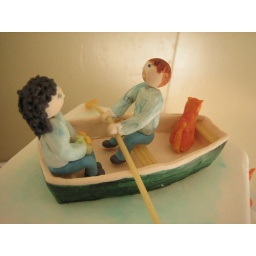
my brother and katie in the boat that he built ...along with their dog and cat